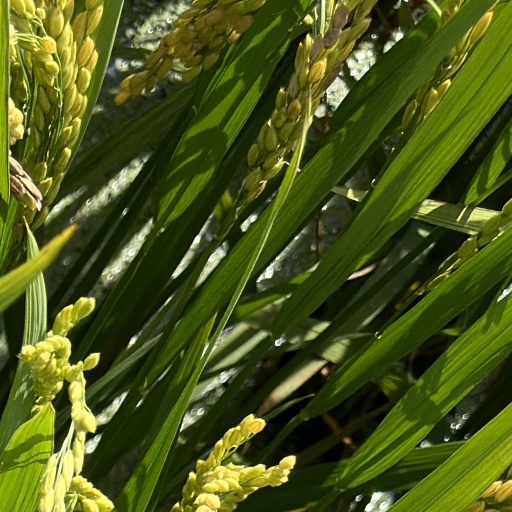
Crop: rice